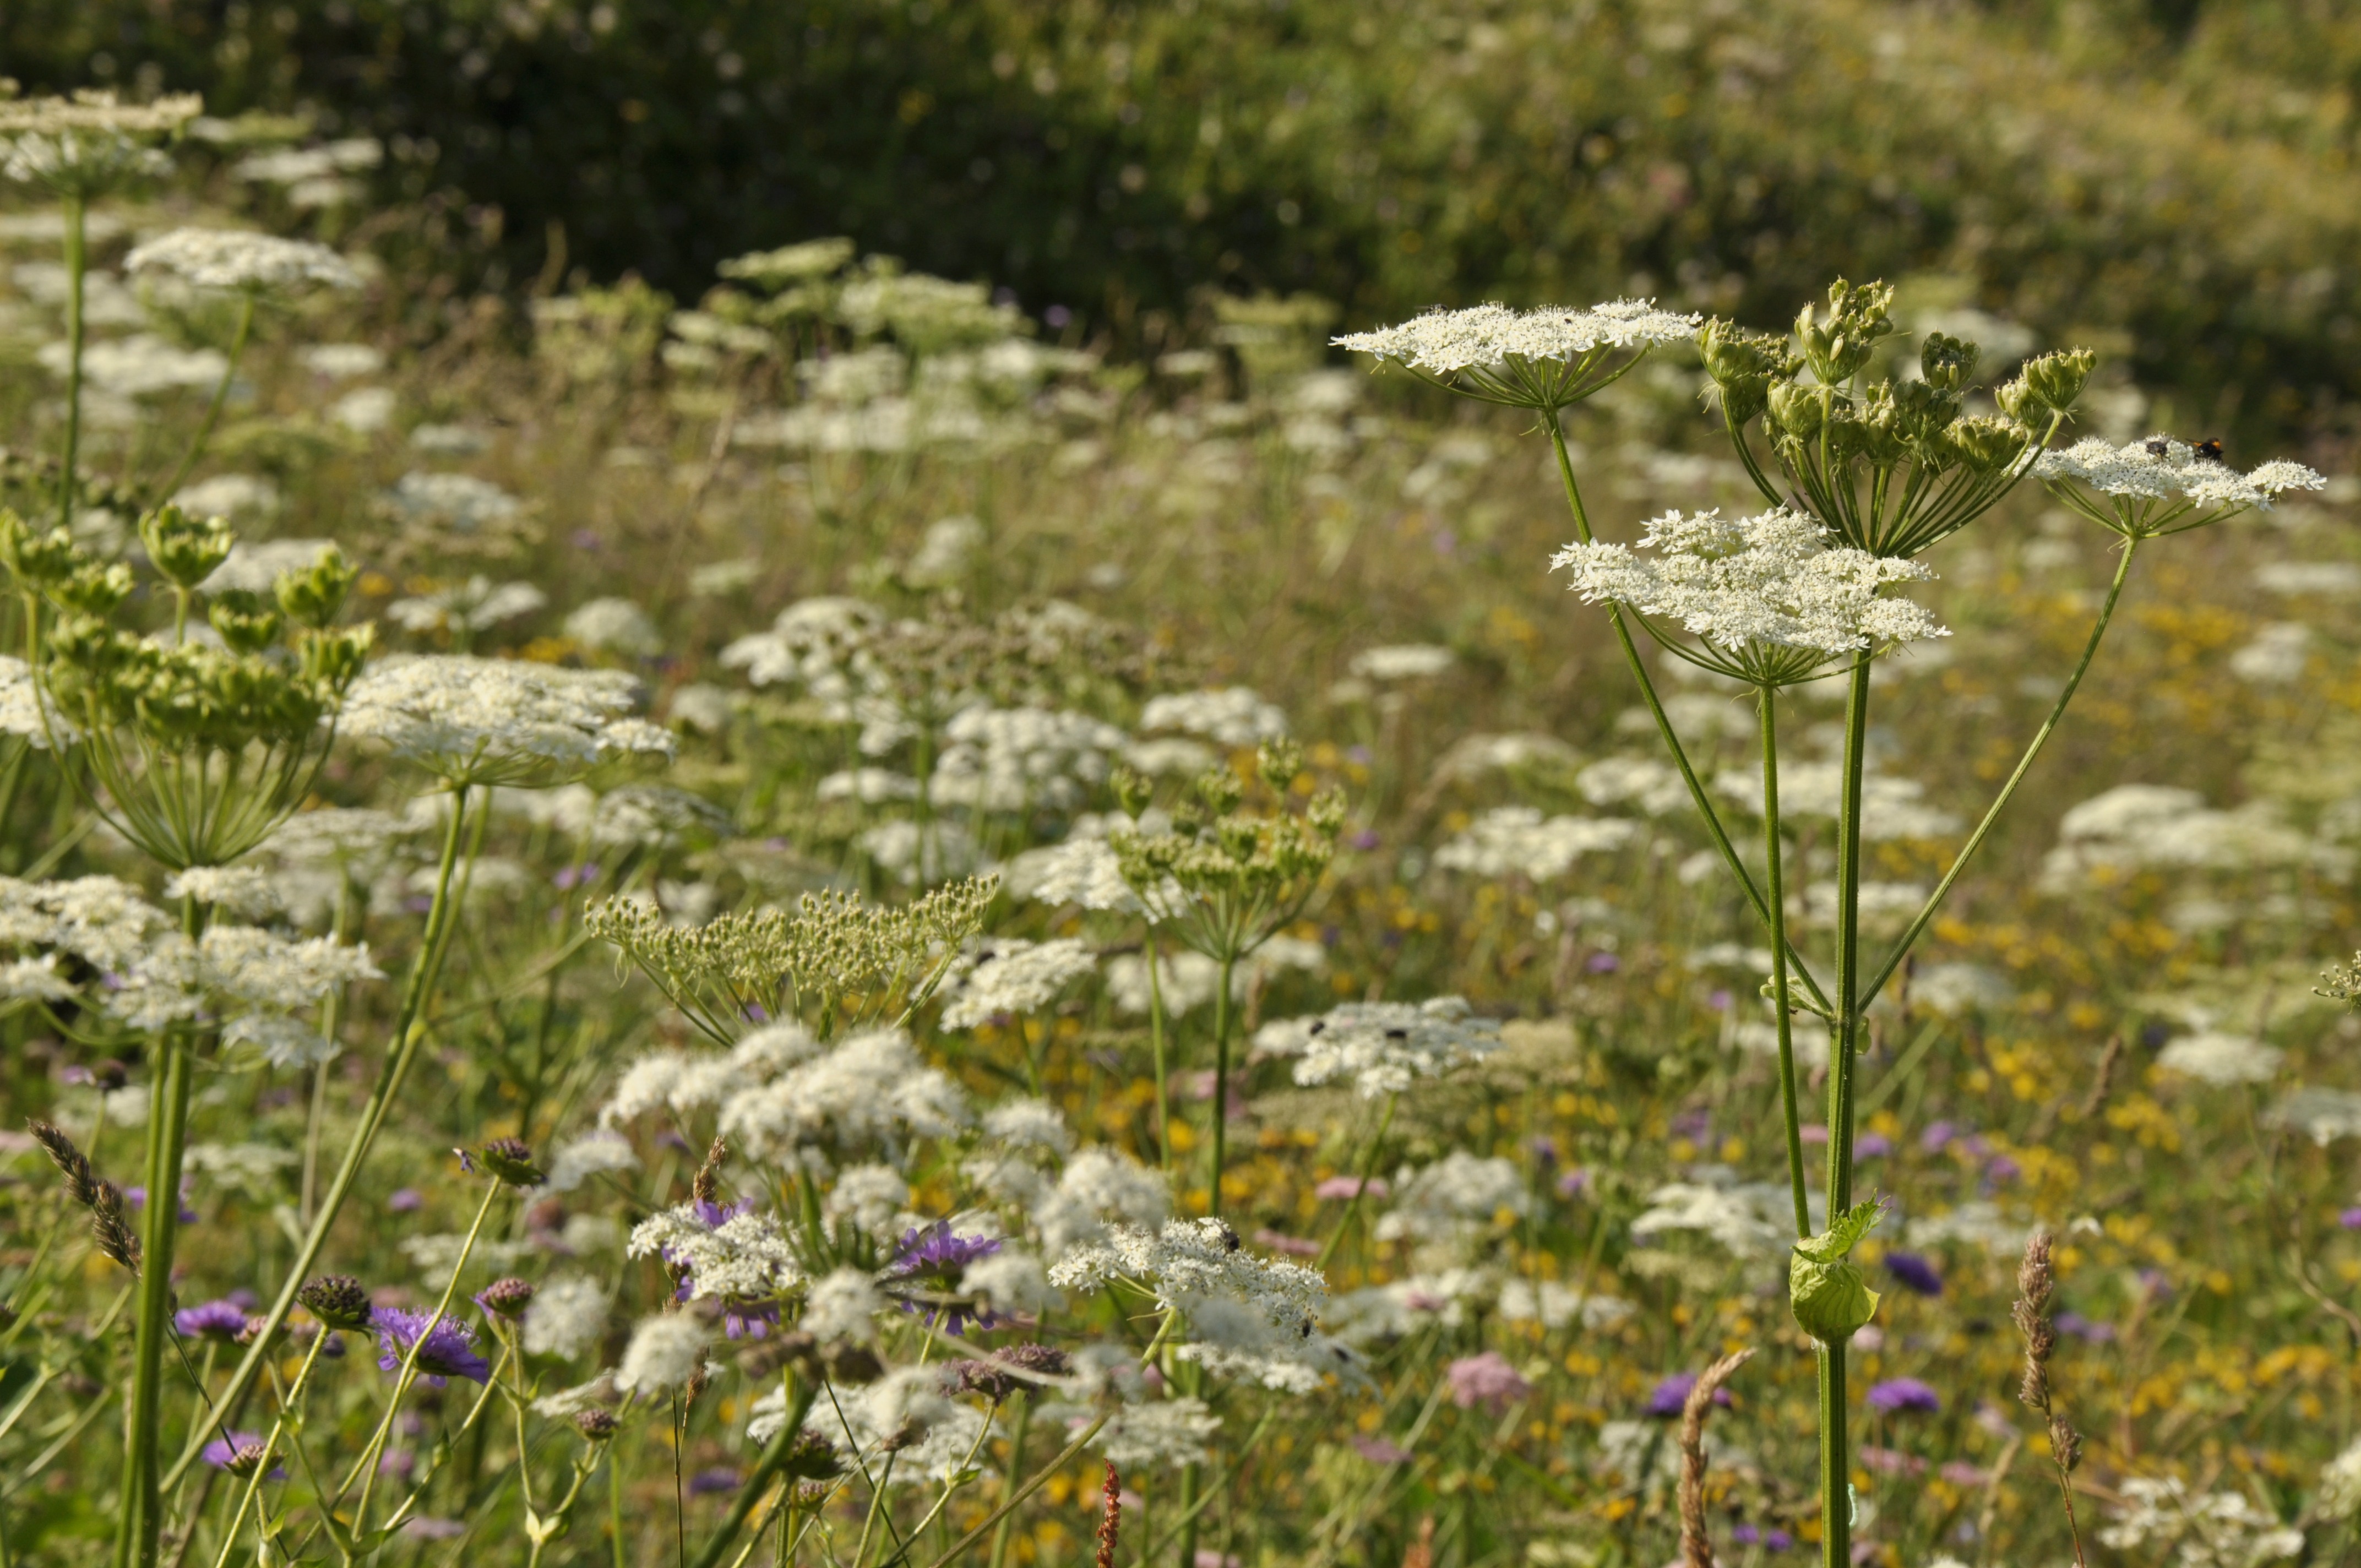
blossom, plant, field, meadow, prairie, stem, leaf, flower, bloom, floral, environment, herb, natural, botany, agriculture, flora, botanical, plants, wildflower, flowers, flower bed, weed, outdoors, grassland, vegetation, petals, wildflowers, woodland, horticulture, habitat, ecosystem, yarrow, organic, anthriscus, flowering plant, daisy family, hogweed, cow parsley, milfoil, natural environment, land plant, chamaemelum nobile